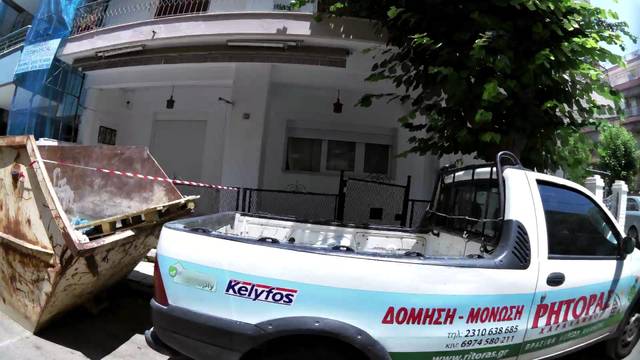
Region: Greece
Coordinates: 40.66, 22.91